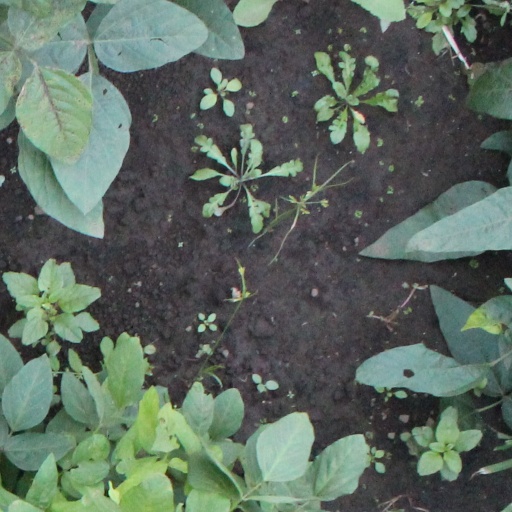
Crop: soybean